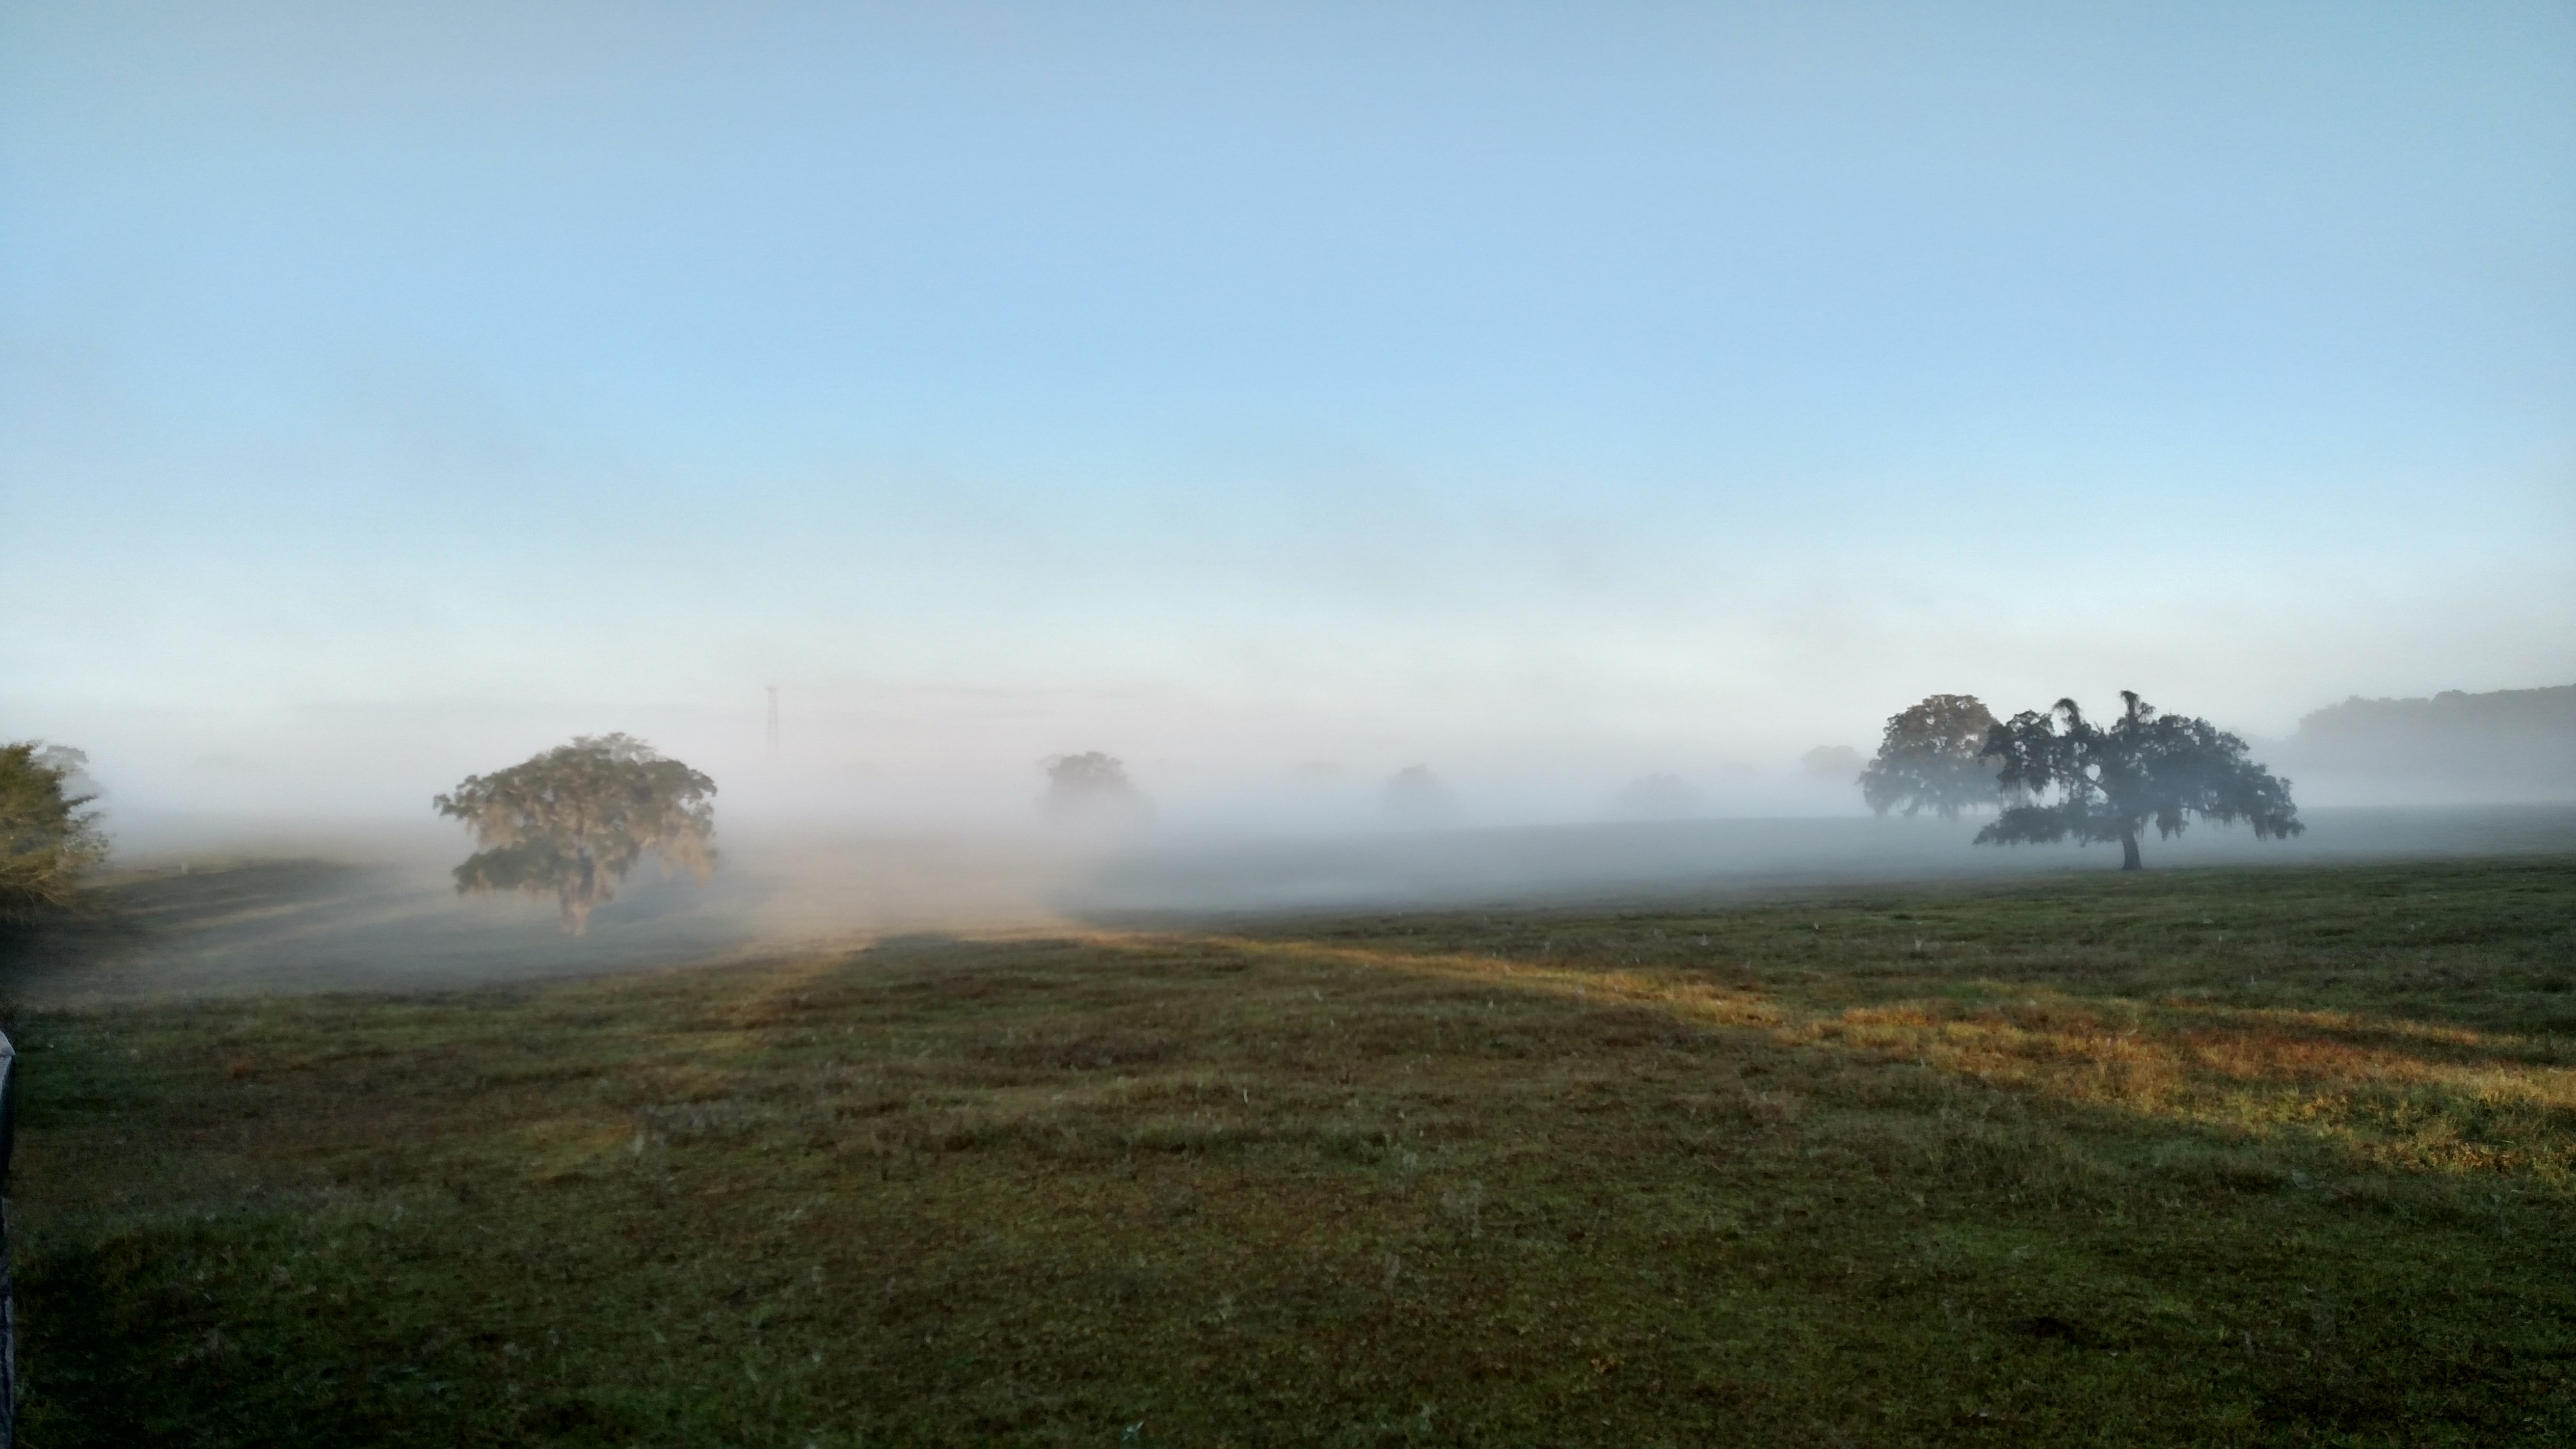
landscape, nature, grass, horizon, cloud, fog, sunrise, mist, field, sunlight, morning, hill, dawn, atmosphere, pasture, weather, haze, terrain, plain, grassland, plateau, habitat, florida, screenshot, rural area, natural environment, atmospheric phenomenon, atmosphere of earth, floral city